Irgun and Lehi internment in Africa

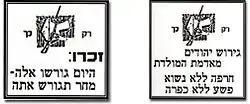
Irgun posters. Left: "Remember: Today it's them, tomorrow it's you who shall be deported". Right: "Banishment of Jews from their homeland - unpredicated disgrace, unforgivable crime".

"Operation Snowball" was executed in one day, October 19, 1944, with speed and surprise. The detainees in Latroun were put on board airplanes. The first wave included 251 detainees and eventually a total of 439 men, approximately half of the underground detainees, were deported. According to estimations, approximately 60 percent of them were Irgun men, 30 percent were Lehi members and the rest neutral.